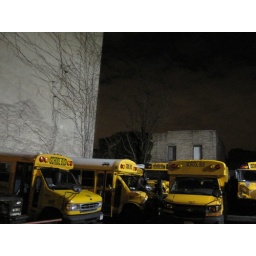
bus yard in red hook